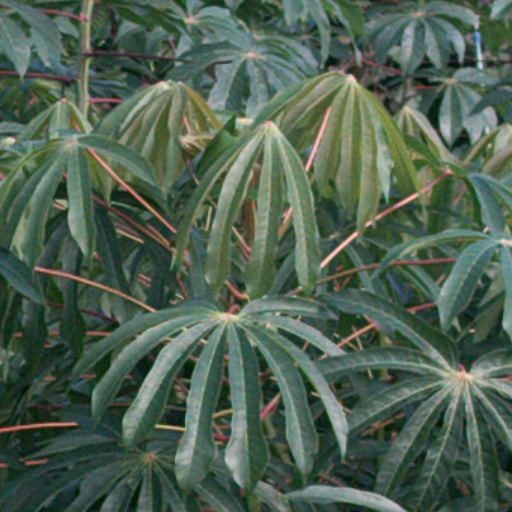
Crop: cassava